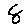
Label: 8